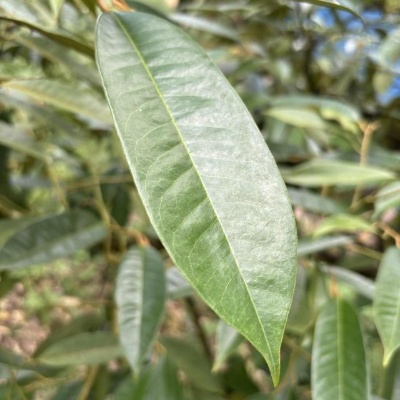
Label: Leaf_Healthy